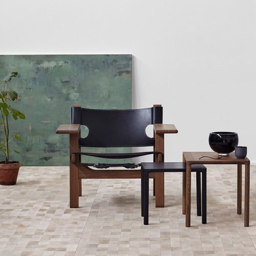
iconic chair - a timeless design by man